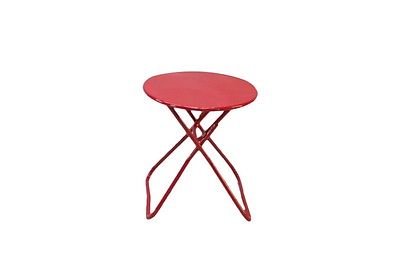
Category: table